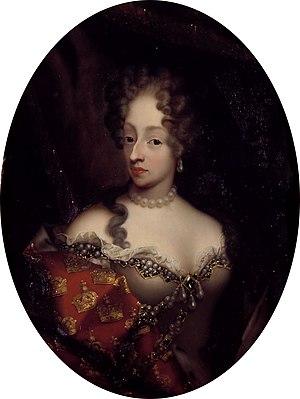
Les épouses des rois de Danemark ont toutes reçu le titre de reine. Le défunt conjoint de la reine Margrethe II, Henri de Laborde de Montpezat, dans un premier temps prince de Danemark, fut le premier à porter, de 1972 à 2016, le titre officiel de prince consort.
Charlotte Amélie de Hesse-Cassel, née le 27 avril 1650 à Cassel et décédée le 27 mars 1714 à Copenhague, est reine consort de Danemark et de Norvège en tant qu'épouse du roi Christian V de Danemark.